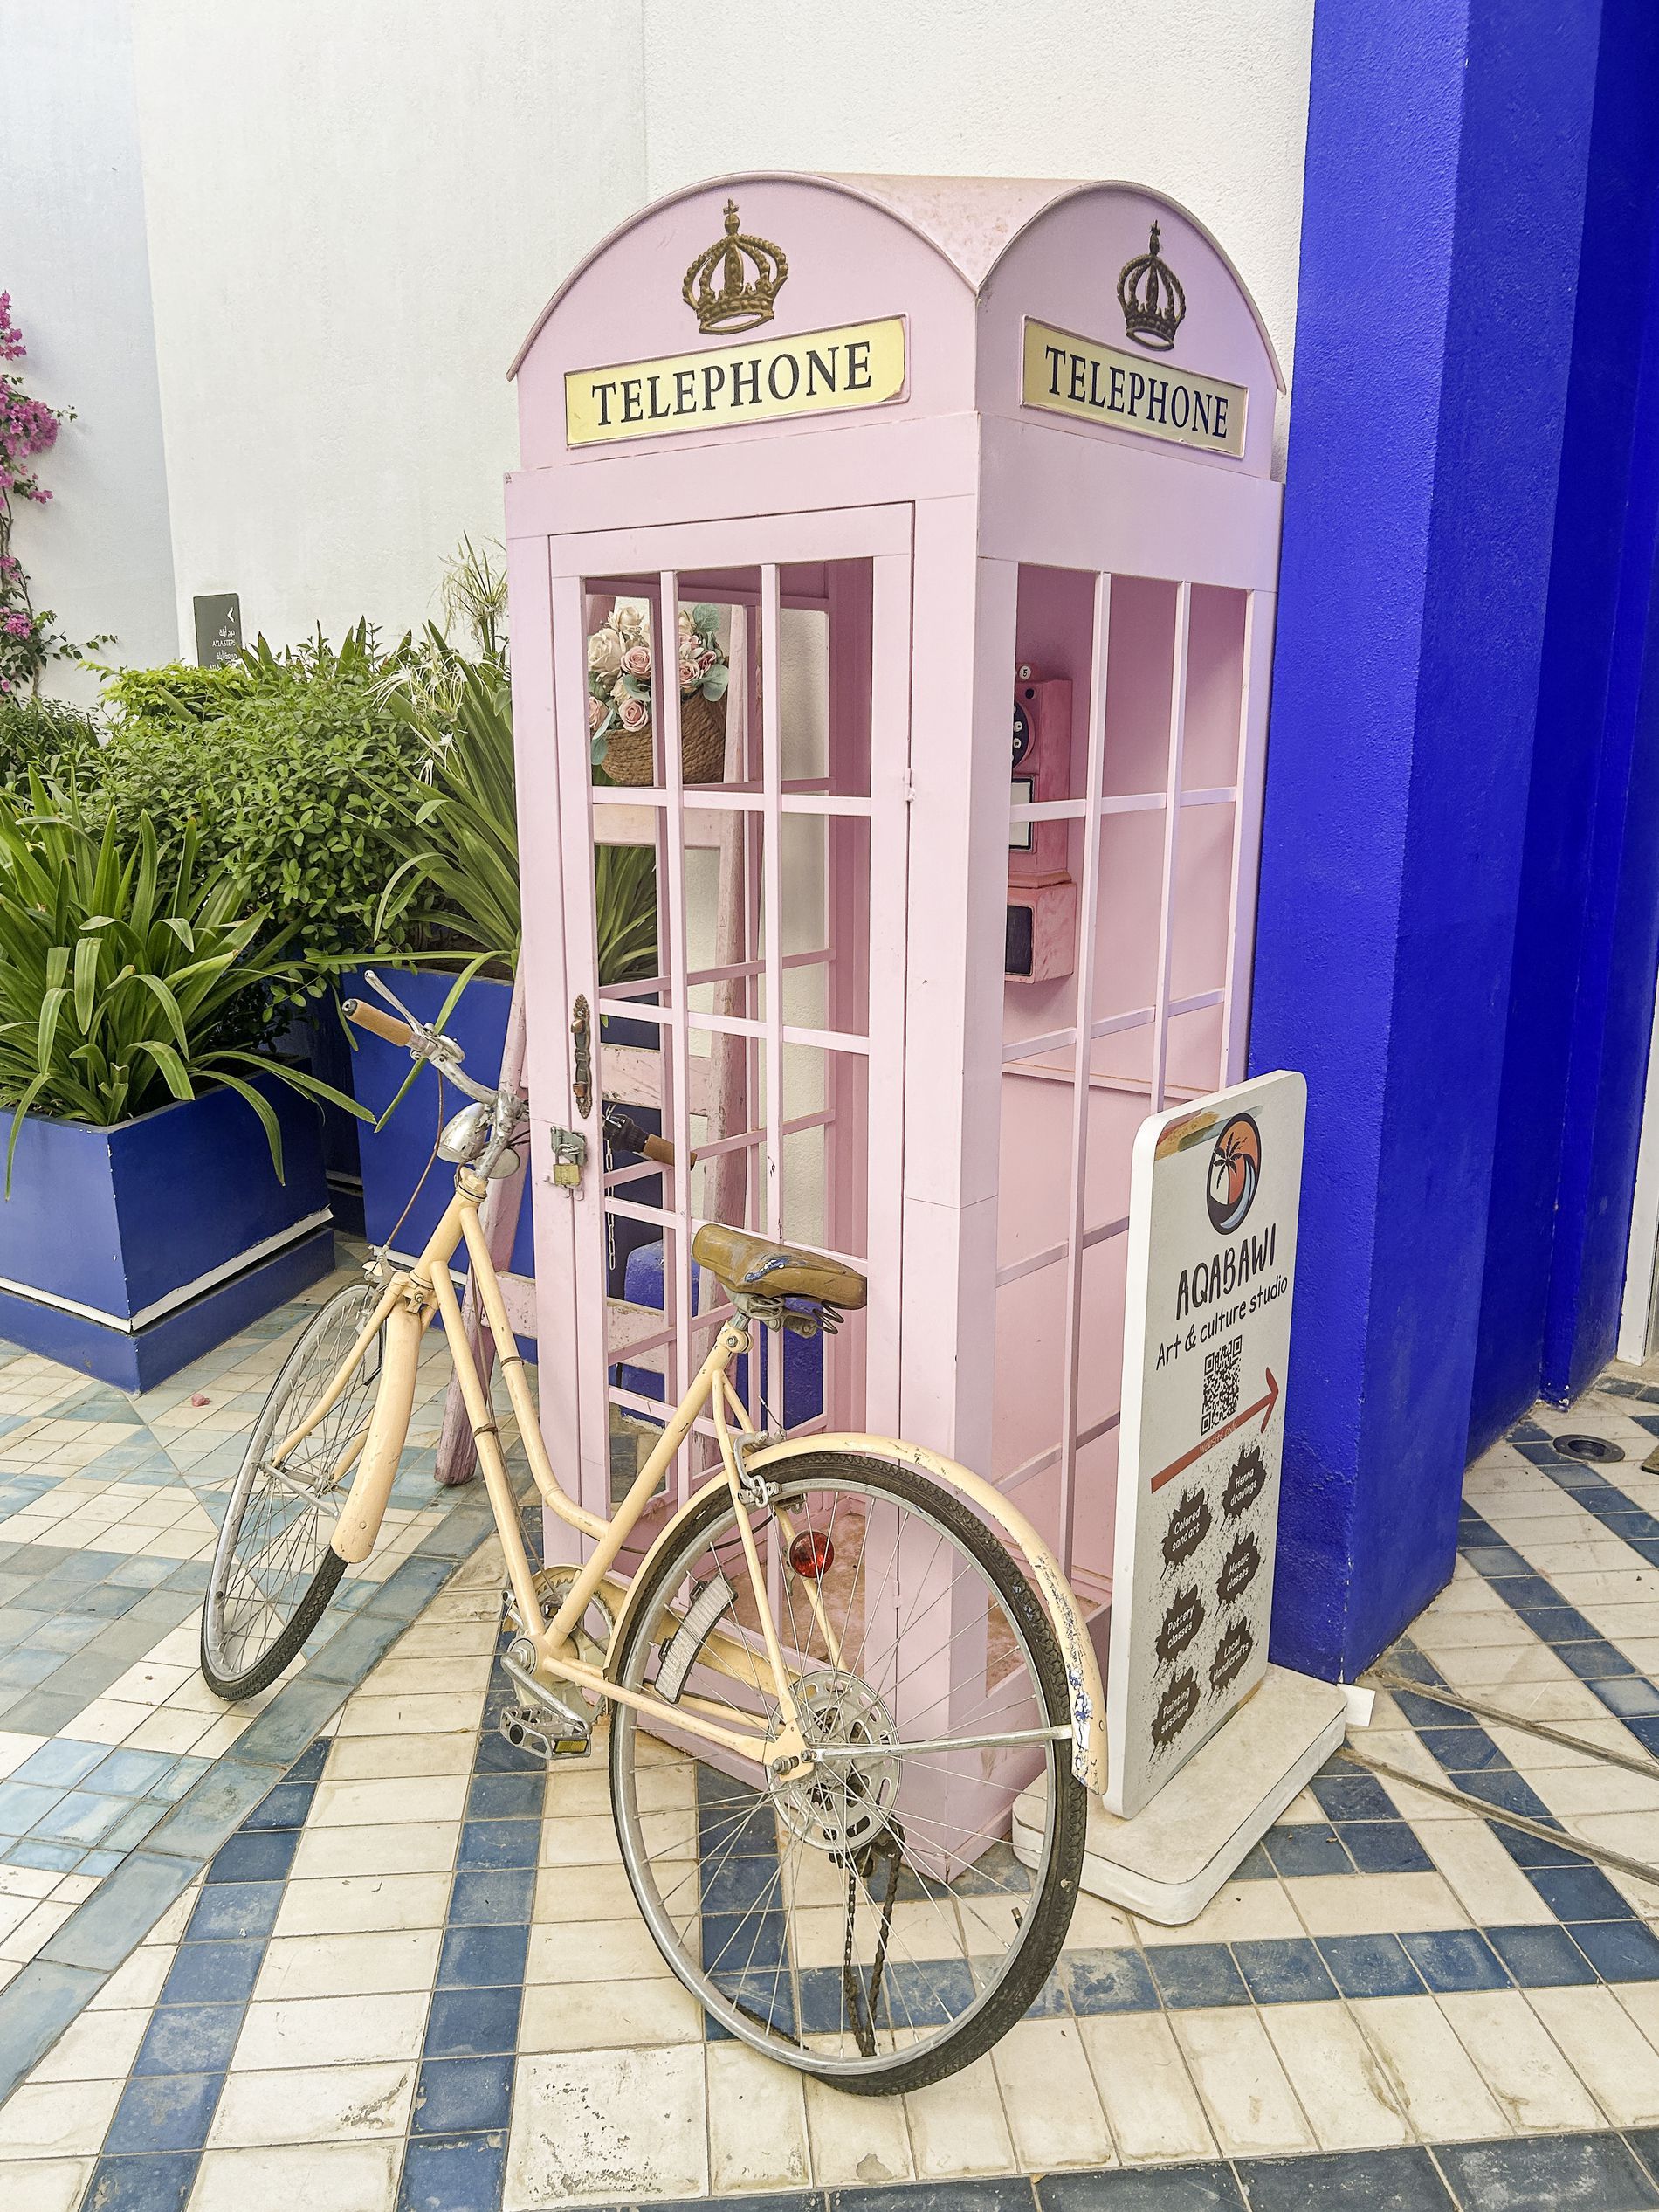
Pink Phone Booth
A photo of a light pink telephone booth. The booth features glass doors and "Telephone" signs at the top, topped with a crown. A cream-colored bicycle leans against the booth, and on the right, a sign advertises "Magnum" ice cream. The scene includes blue and white tile floors, blue-painted walls, and bright green plants in blue pots.
A wide-angle shot from a slightly tilted angle highlights an old phone booth, with a bicycle leaning against it, suggesting a unique setting for a photoshoot. The floor is decorated with colorful tiles, giving it an antique feel and adding a special charm. The green plants add a natural touch, and the natural daylight helps bring out the details in the image in a soft, charming atmosphere.
Labels: Bicycle, Transportation, Vehicle, Machine, Wheel, Phone Booth, Plant, Kiosk, Potted Plant, Crown, sign, floor, walls, Wall, Crowns, Signs, Potted Plants